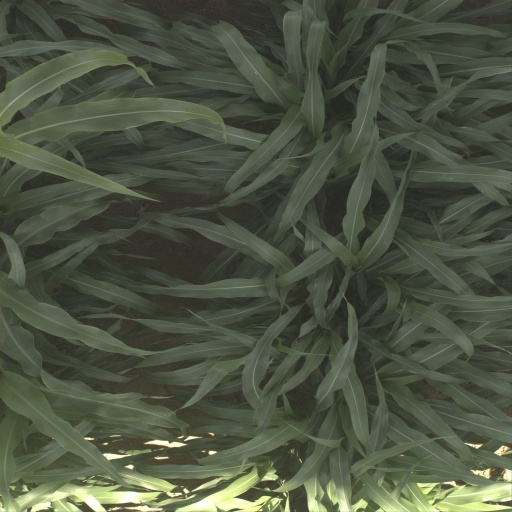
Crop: sorghum